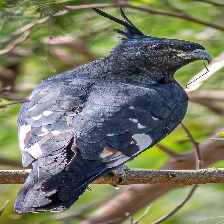
Species: BLACK BAZA
Scientific name: AVICEDA LEUPHOTES